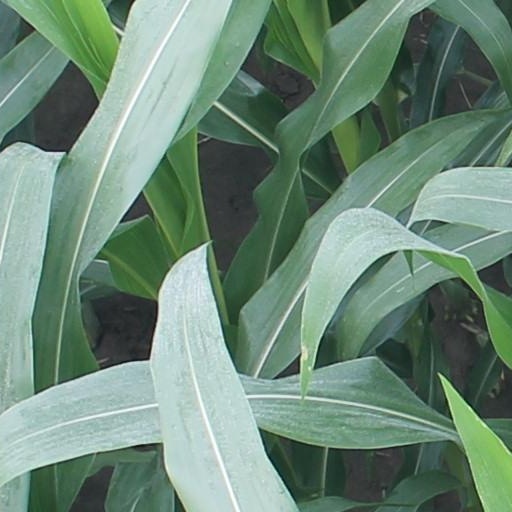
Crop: maize; corn